Artashat, Armenia

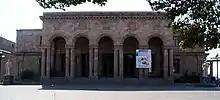
Amo Kharazyan Theatre

The town has a palace of culture, an art center named after Charles Aznavour, a drama theatre named after Amo Kharazyan and a public library named after Ohan Chubaryan (opened in 1948).